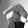
ASL letter: Q